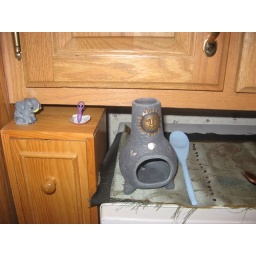
Tiny elephant for Ganesh, small Goddess in a shell, wooden spoon as Kitchen wand, and a &amp;quot;hearth&amp;quot; candle.